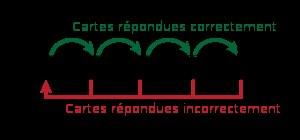
La répétition espacée est une technique d'apprentissage qui consiste à se faire interroger d'autant moins souvent qu'on maîtrise la question.